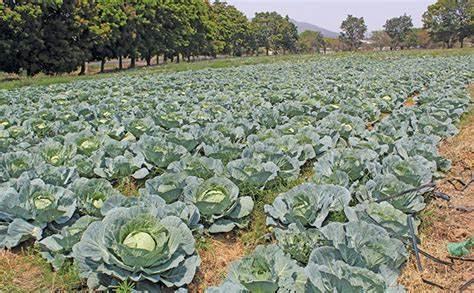
Ndani ya shamba ambako kumepandwa kabichi kwa wingi. Kabichi zenyewe zikiwa ni za rangi ya kijani na zikiwa ni za umbo la duara. Kwa mbali kuna miti inayozunguka shamba hili ambayo inasaidia kuleta mvua katika eneo hili.